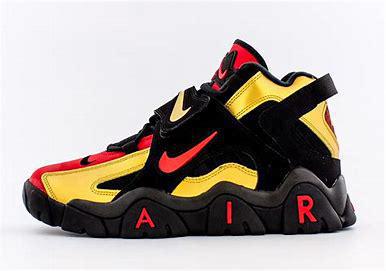
Brand: Nike
Model: Air Barrage